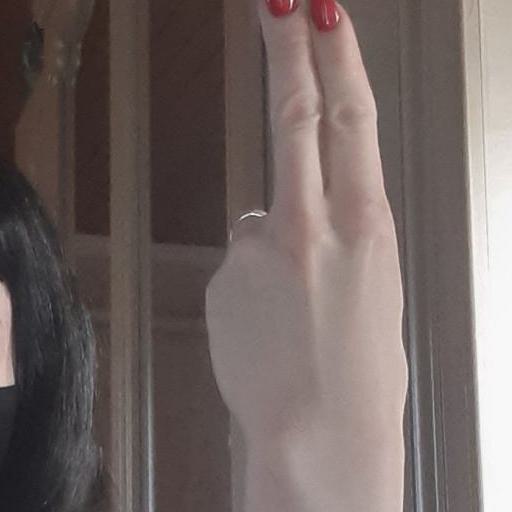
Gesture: two_up_inverted